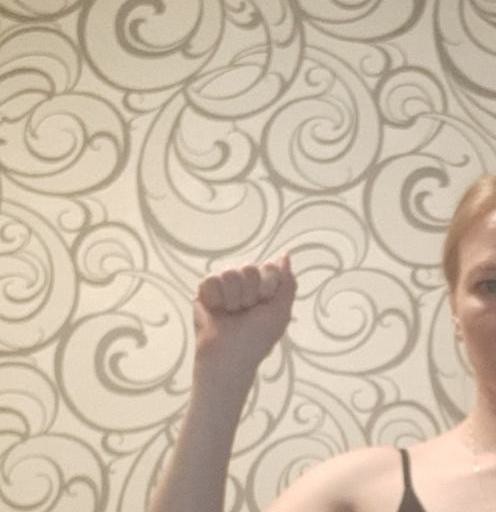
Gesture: fist